Florian Neuhaus

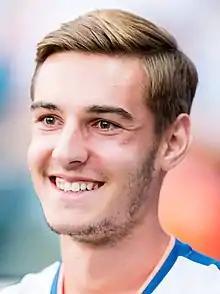
Neuhaus in 2022

Florian Christian Neuhaus (born 16 March 1997) is a German professional footballer who plays as a midfielder for Bundesliga club Borussia Mönchengladbach.